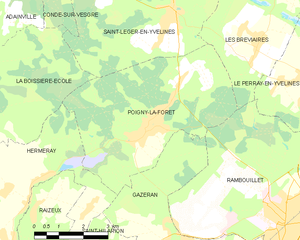
Carte des communes françaises Poigny-la-Forêt